Jesse James

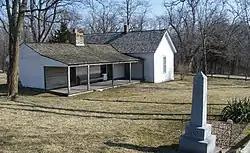
James' farm in Kearney, Missouri, pictured in March 2010

Jesse Woodson James was born on September 5, 1847, in Clay County, Missouri, near the site of present-day Kearney. This area of Missouri was largely settled by people from the Upper South, especially Kentucky and Tennessee, and became known as Little Dixie for this reason. James had two full siblings: his elder brother, Alexander Franklin "Frank" James, and a younger sister, Susan Lavenia James. He was of English and Scottish descent. His father, Robert S. James, farmed commercial hemp in Kentucky and was a Baptist minister before coming to Missouri. After he married, he migrated to Bradford, Missouri and helped found William Jewell College in Liberty, Missouri. He held six slaves and more than of farmland.